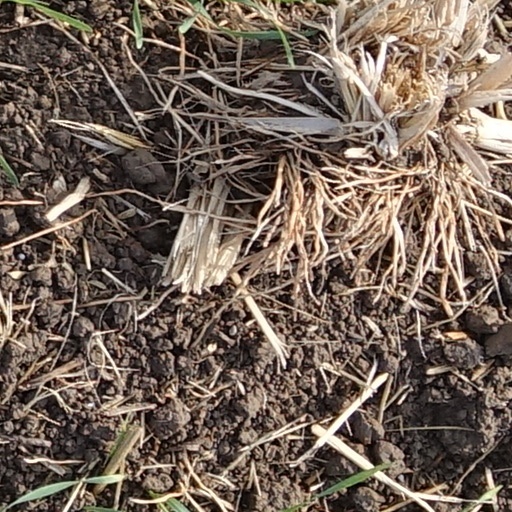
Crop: wheat